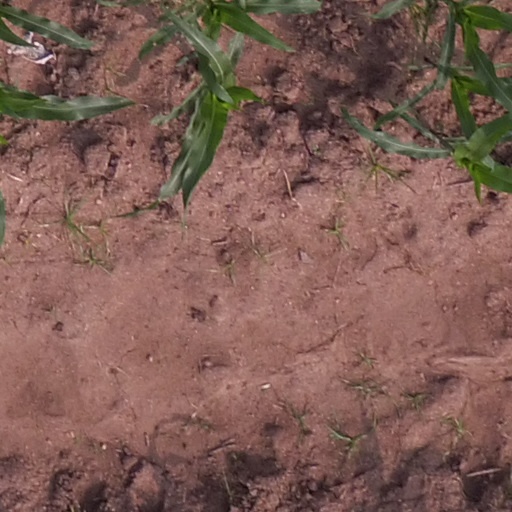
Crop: maize; corn